Food trucks in South Korea

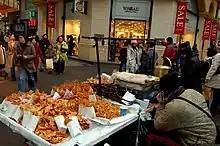
Myeongdong street food trucks

Food trucks are popular in Myeong-dong and Noryangjin. The area between the 9th and 10th exit of Gangnam station in Gangnam has become a popular food truck destination due to the TV program Baek Jong-won's Food Truck.